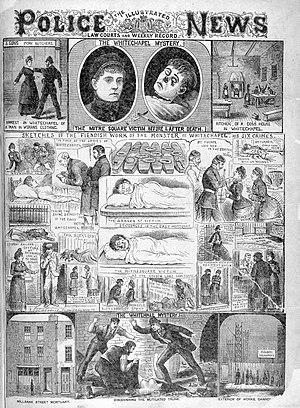
Jack l'Éventreur est le surnom donné à un tueur en série ayant sévi dans le district londonien de Whitechapel en 1888. L'affaire à laquelle le personnage est lié, depuis l'époque de son déroulement jusqu'à aujourd'hui, donna lieu à maintes hypothèses et inspira bon nombre d'œuvres en tous genres, lui conférant un statut de mythe moderne.